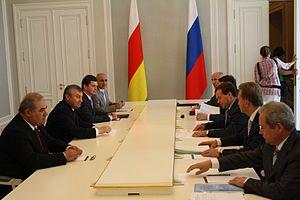
Vadim Vladimirovitch Brovtsev est un entrepreneur et homme politique russe et sud-ossète qui sert comme conseiller municipal d'Oziorsk en Russie, Premier ministre de la république séparatiste et non reconnue d'Ossétie du Sud puis président par intérim de celle-ci. Un homme avec un passé obscur et criminel, il atteint le pouvoir en Ossétie du Sud après y être envoyé par la Russie pour l'administrer, un an après la reconnaissance de la république par le Kremlin.